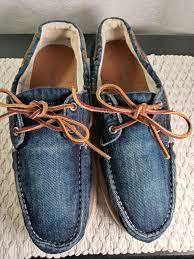
Label: Boat